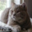
Label: cat